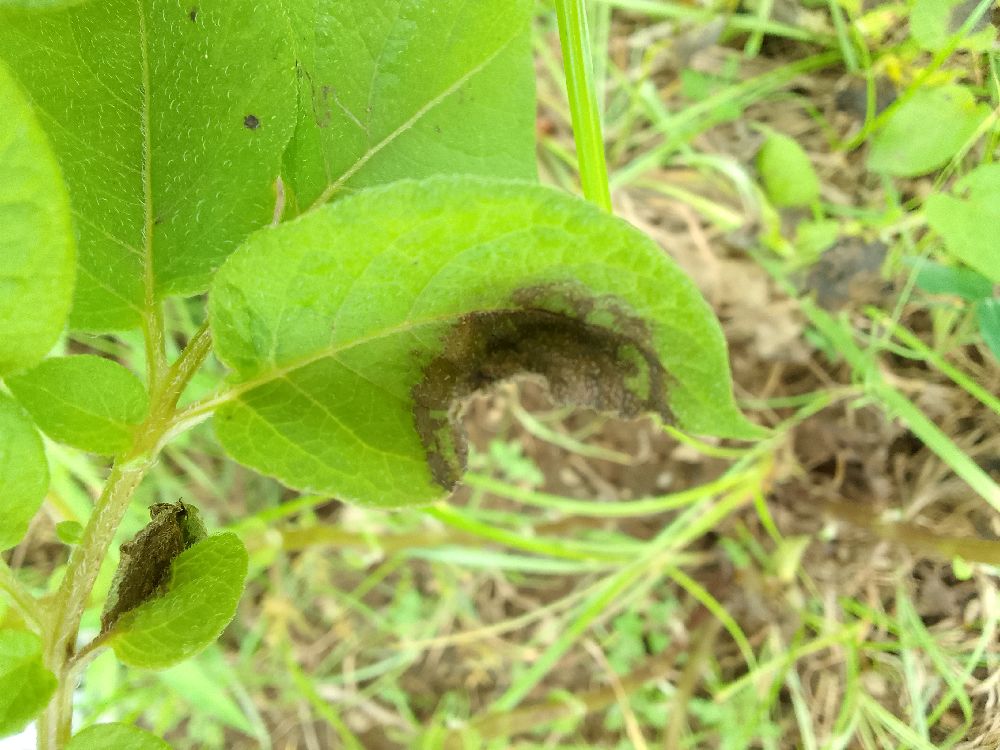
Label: Late blight